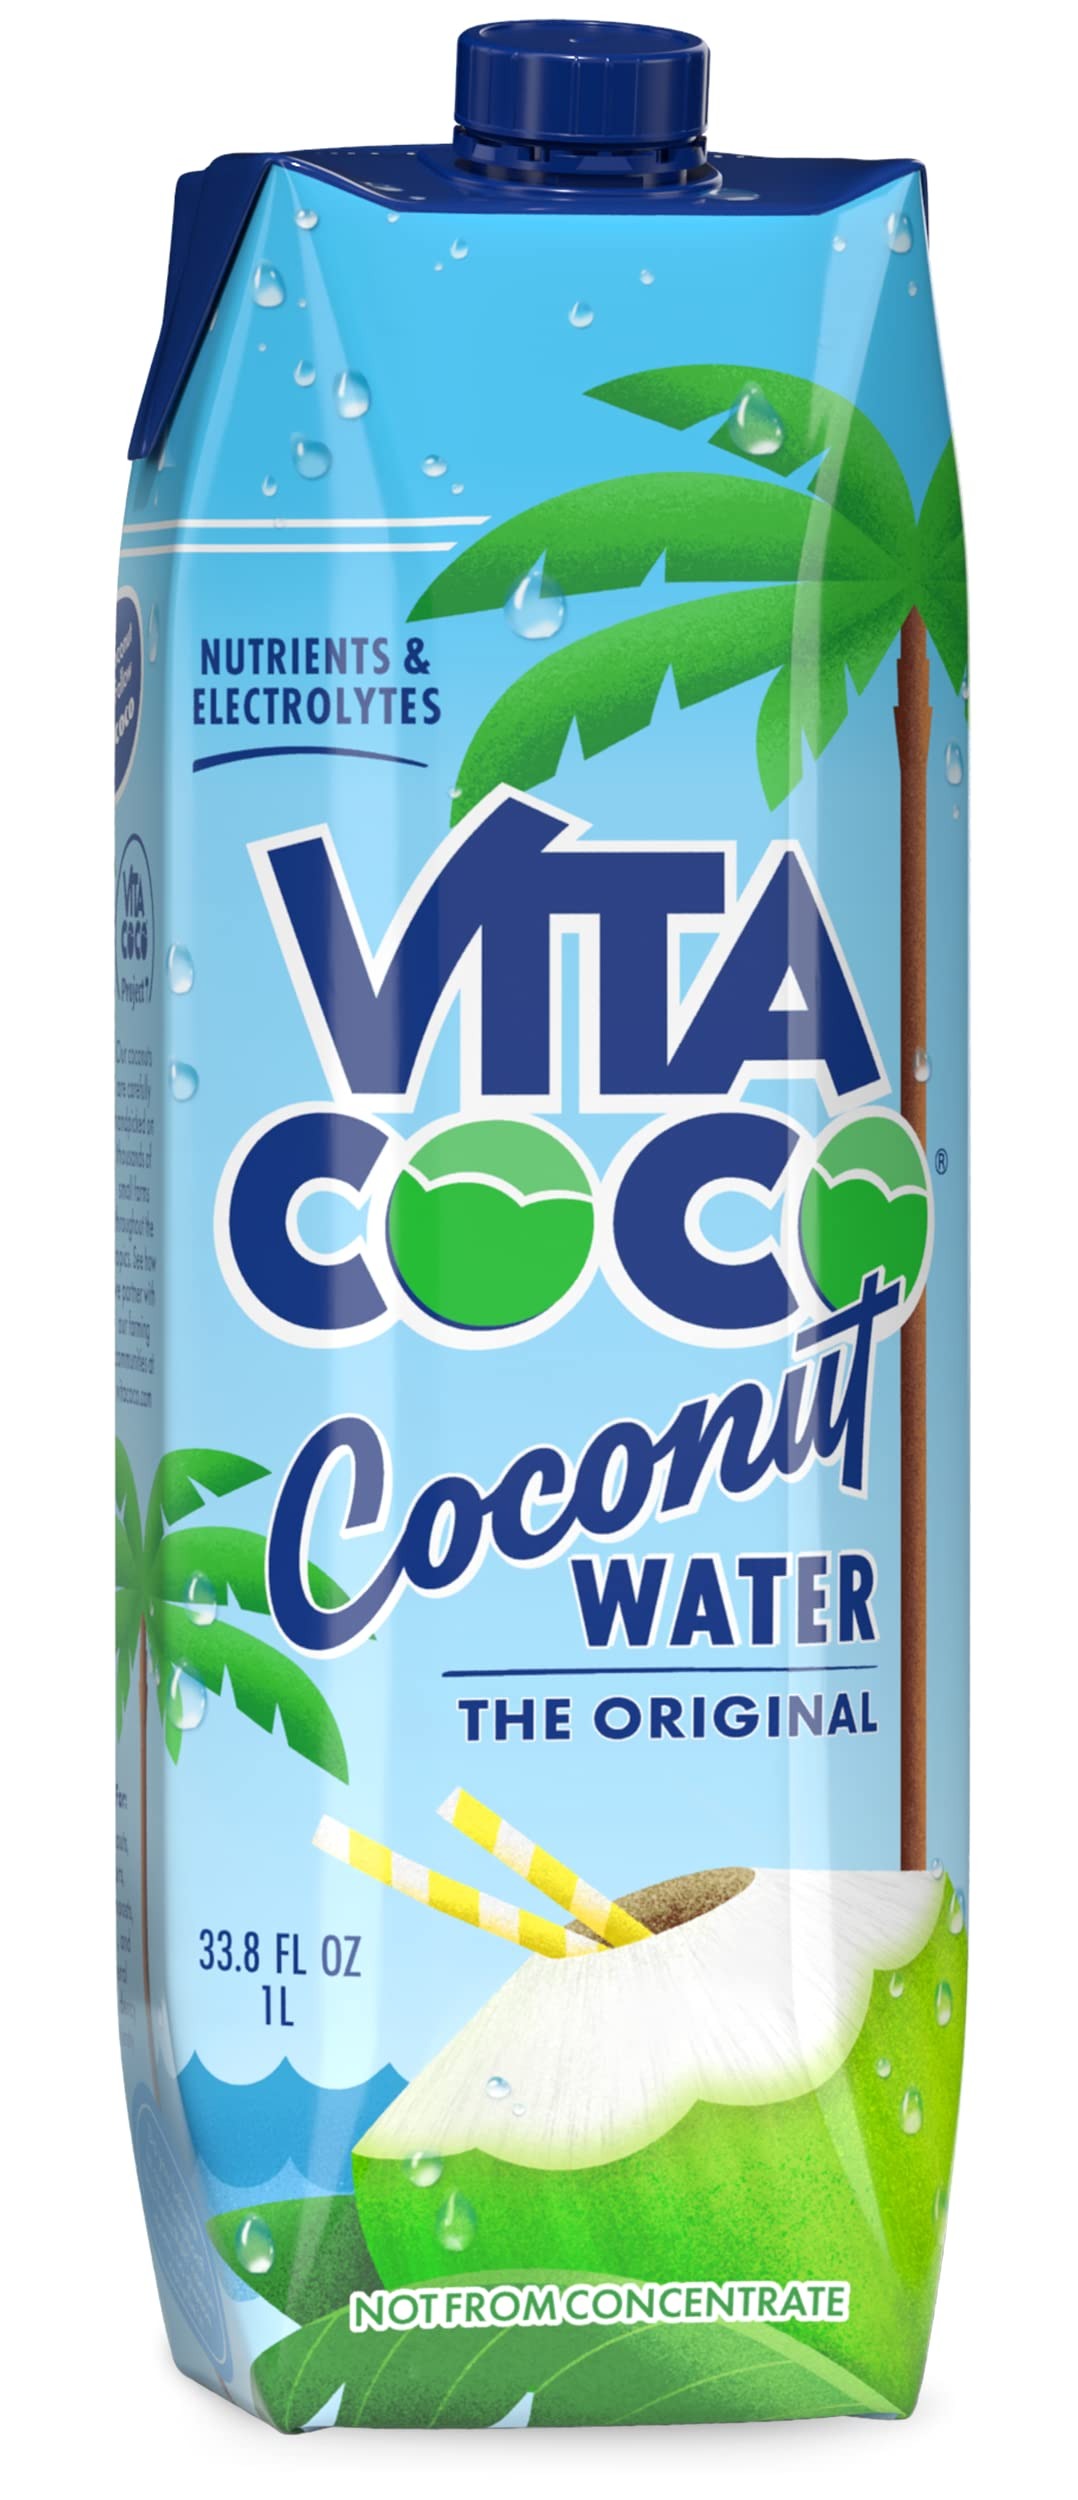
Item Name: Vita Coco Pure Coconut Water, 33.8 Fl Oz
Bullet Point 1: Pure vitamin and mineral rich coconut water
Bullet Point 2: Great source of potassium, fat and cholesterol free
Bullet Point 3: Comes in eco- and socially-responsible Tetra Pak packaging
Bullet Point 4: Kosher, gluten-free, and vegan-approved
Bullet Point 5: Hydrate naturally
Value: 33.8
Unit: Fl Oz

Price: 4.99